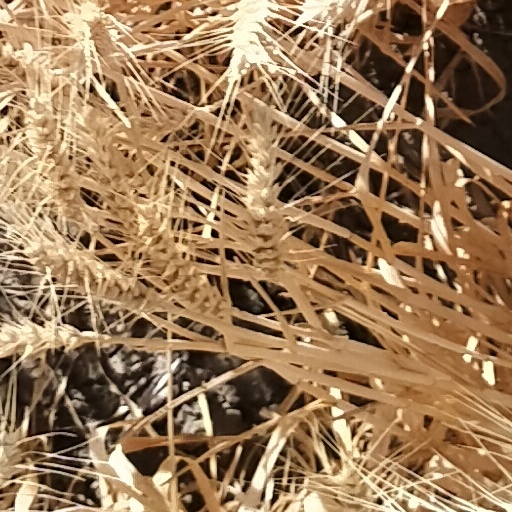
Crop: wheat